Vichy France

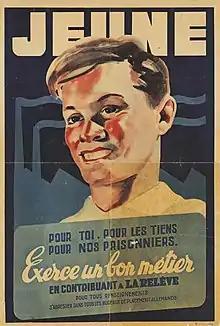
Vichy-era poster calling for volunteers to work in Germany in exchange for French prisoners of war.

In June 1940, the Fall of France made the French hold on Indochina tenuous. The isolated colonial administration was cut off from outside help and from outside supplies. After negotiations with Japan, the French allowed the Japanese to set up military bases in Indochina. That seemingly-subservient behaviour convinced Major-General Plaek Pibulsonggram, the prime minister of the Kingdom of Thailand, that Vichy France would not seriously resist a campaign by the Thai military to recover parts of Cambodia and Laos that had been taken from Thailand by France in the early 20th century. In October 1940, the military forces of Thailand attacked across the border with Indochina and launched the Franco-Thai War. Although the French won an important naval victory over the Thais, Japan forced the French to accept Japanese mediation of a peace treaty, which returned the disputed territory to Thai control. The French were left in place to administer the rump colony of Indochina until 9 March 1945, when the Japanese staged a coup d'état in French Indochina and took control, establishing their own colony, the Empire of Vietnam, as a puppet state controlled by Tokyo.